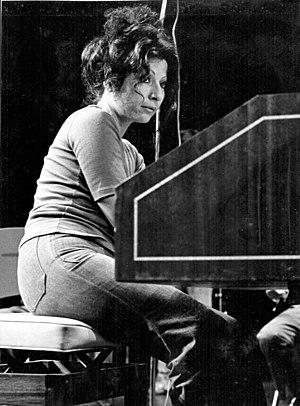
La claveciniste Elisabeth Chojnacka pendant une répétition pour le Festival Estival de Paris 1972, sous la direction de Marius Constant
Élisabeth Chojnacka, née Elżbieta Ukraińczyk à Varsovie le 10 septembre 1939 et morte à Paris le 28 mai 2017, est une claveciniste polonaise qui résida en France durant la majeure partie de sa vie.